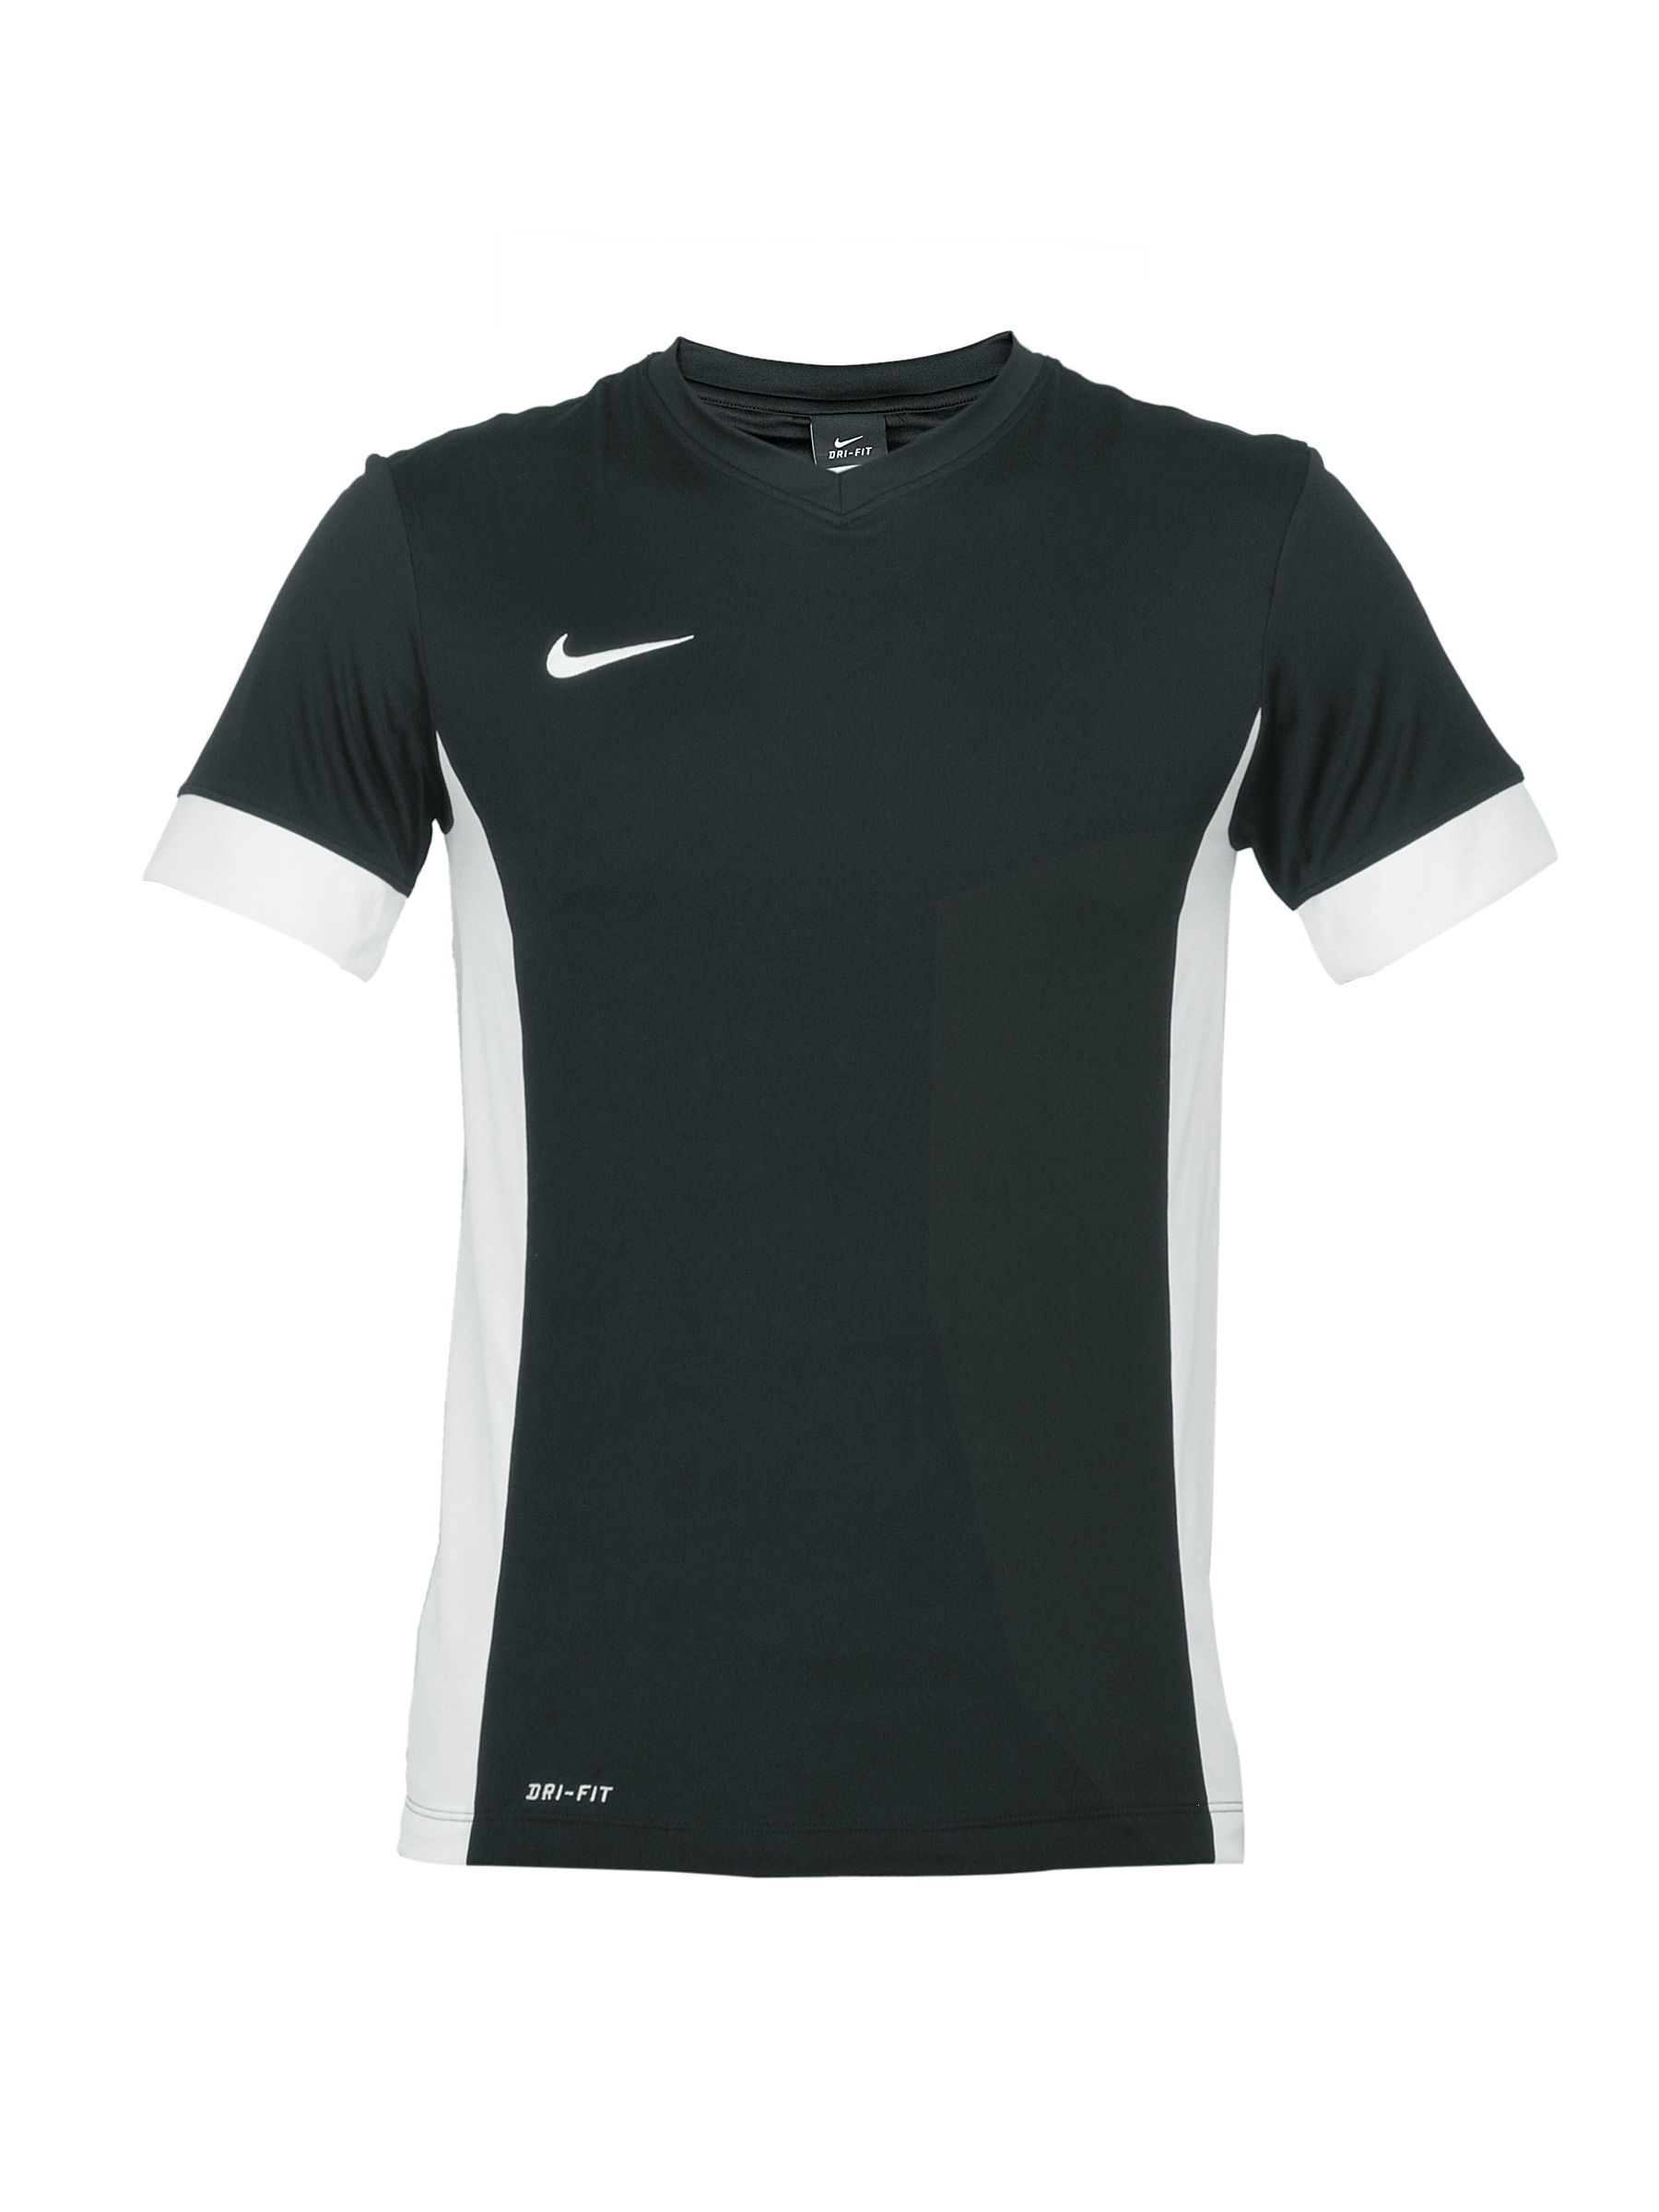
Nike Men Training Black T-shirt
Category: Apparel / Topwear / Tshirts
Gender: Men
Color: Black
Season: Summer 2012
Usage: Sports